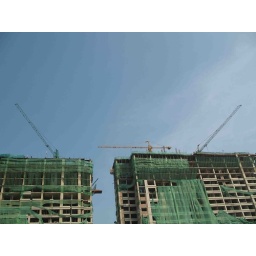
the docile mid-day construction of two large buildings as viewed from a sky train station in bangkok.